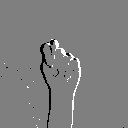
ASL letter: t